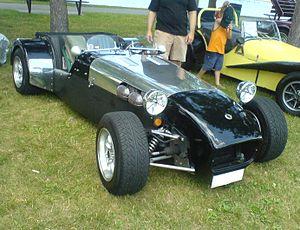
Caterham est un constructeur d'automobiles britannique, appartenant depuis le 27 avril 2011, à Tony Fernandes qui l'a racheté au fonds d'investissement américain Corven Group propriétaire depuis 2006. Son histoire est liée à celle de la marque Lotus et de son modèle la Super Seven, un roadster deux places, qui figure au générique de la série télévisée Le Prisonnier.